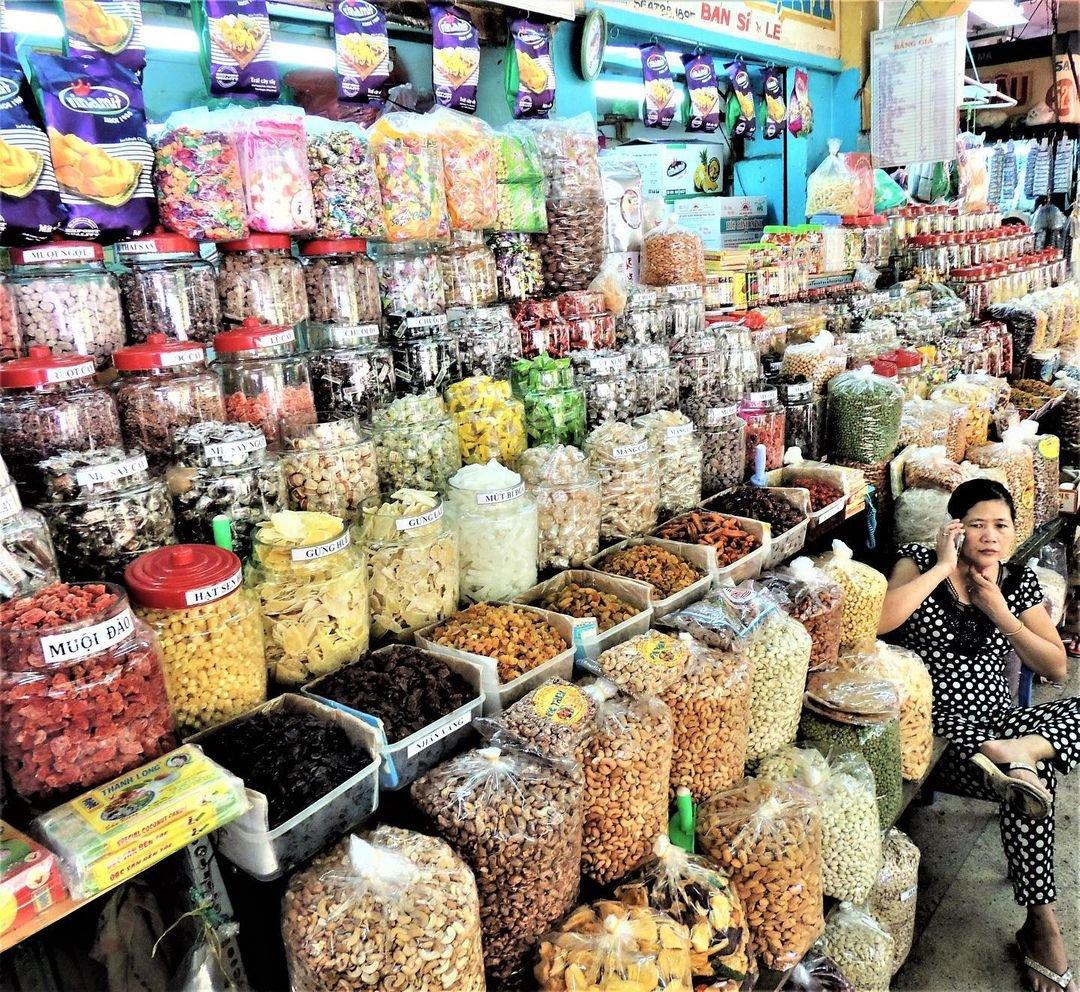
có một người phụ nữ đang ngồi nghe điện thoại ở bên quầy hàng